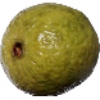
Label: guava